UAZ Simbir

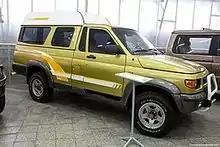
UAZ-2760 "Stalker" pickup with bed cap

The Simbir-based UAZ-2360 pickup truck was produced in small numbers in 2004–2005. The payload was approximately .